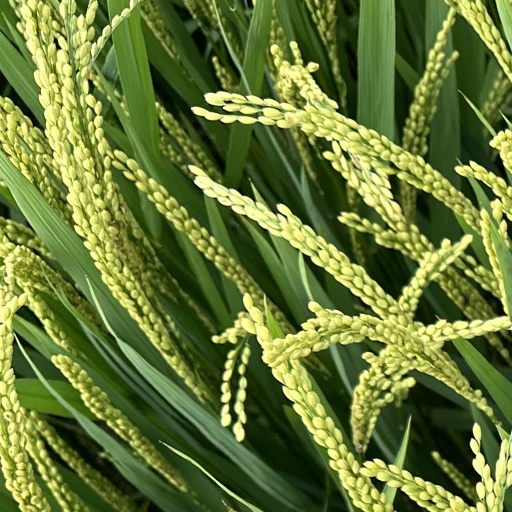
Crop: rice